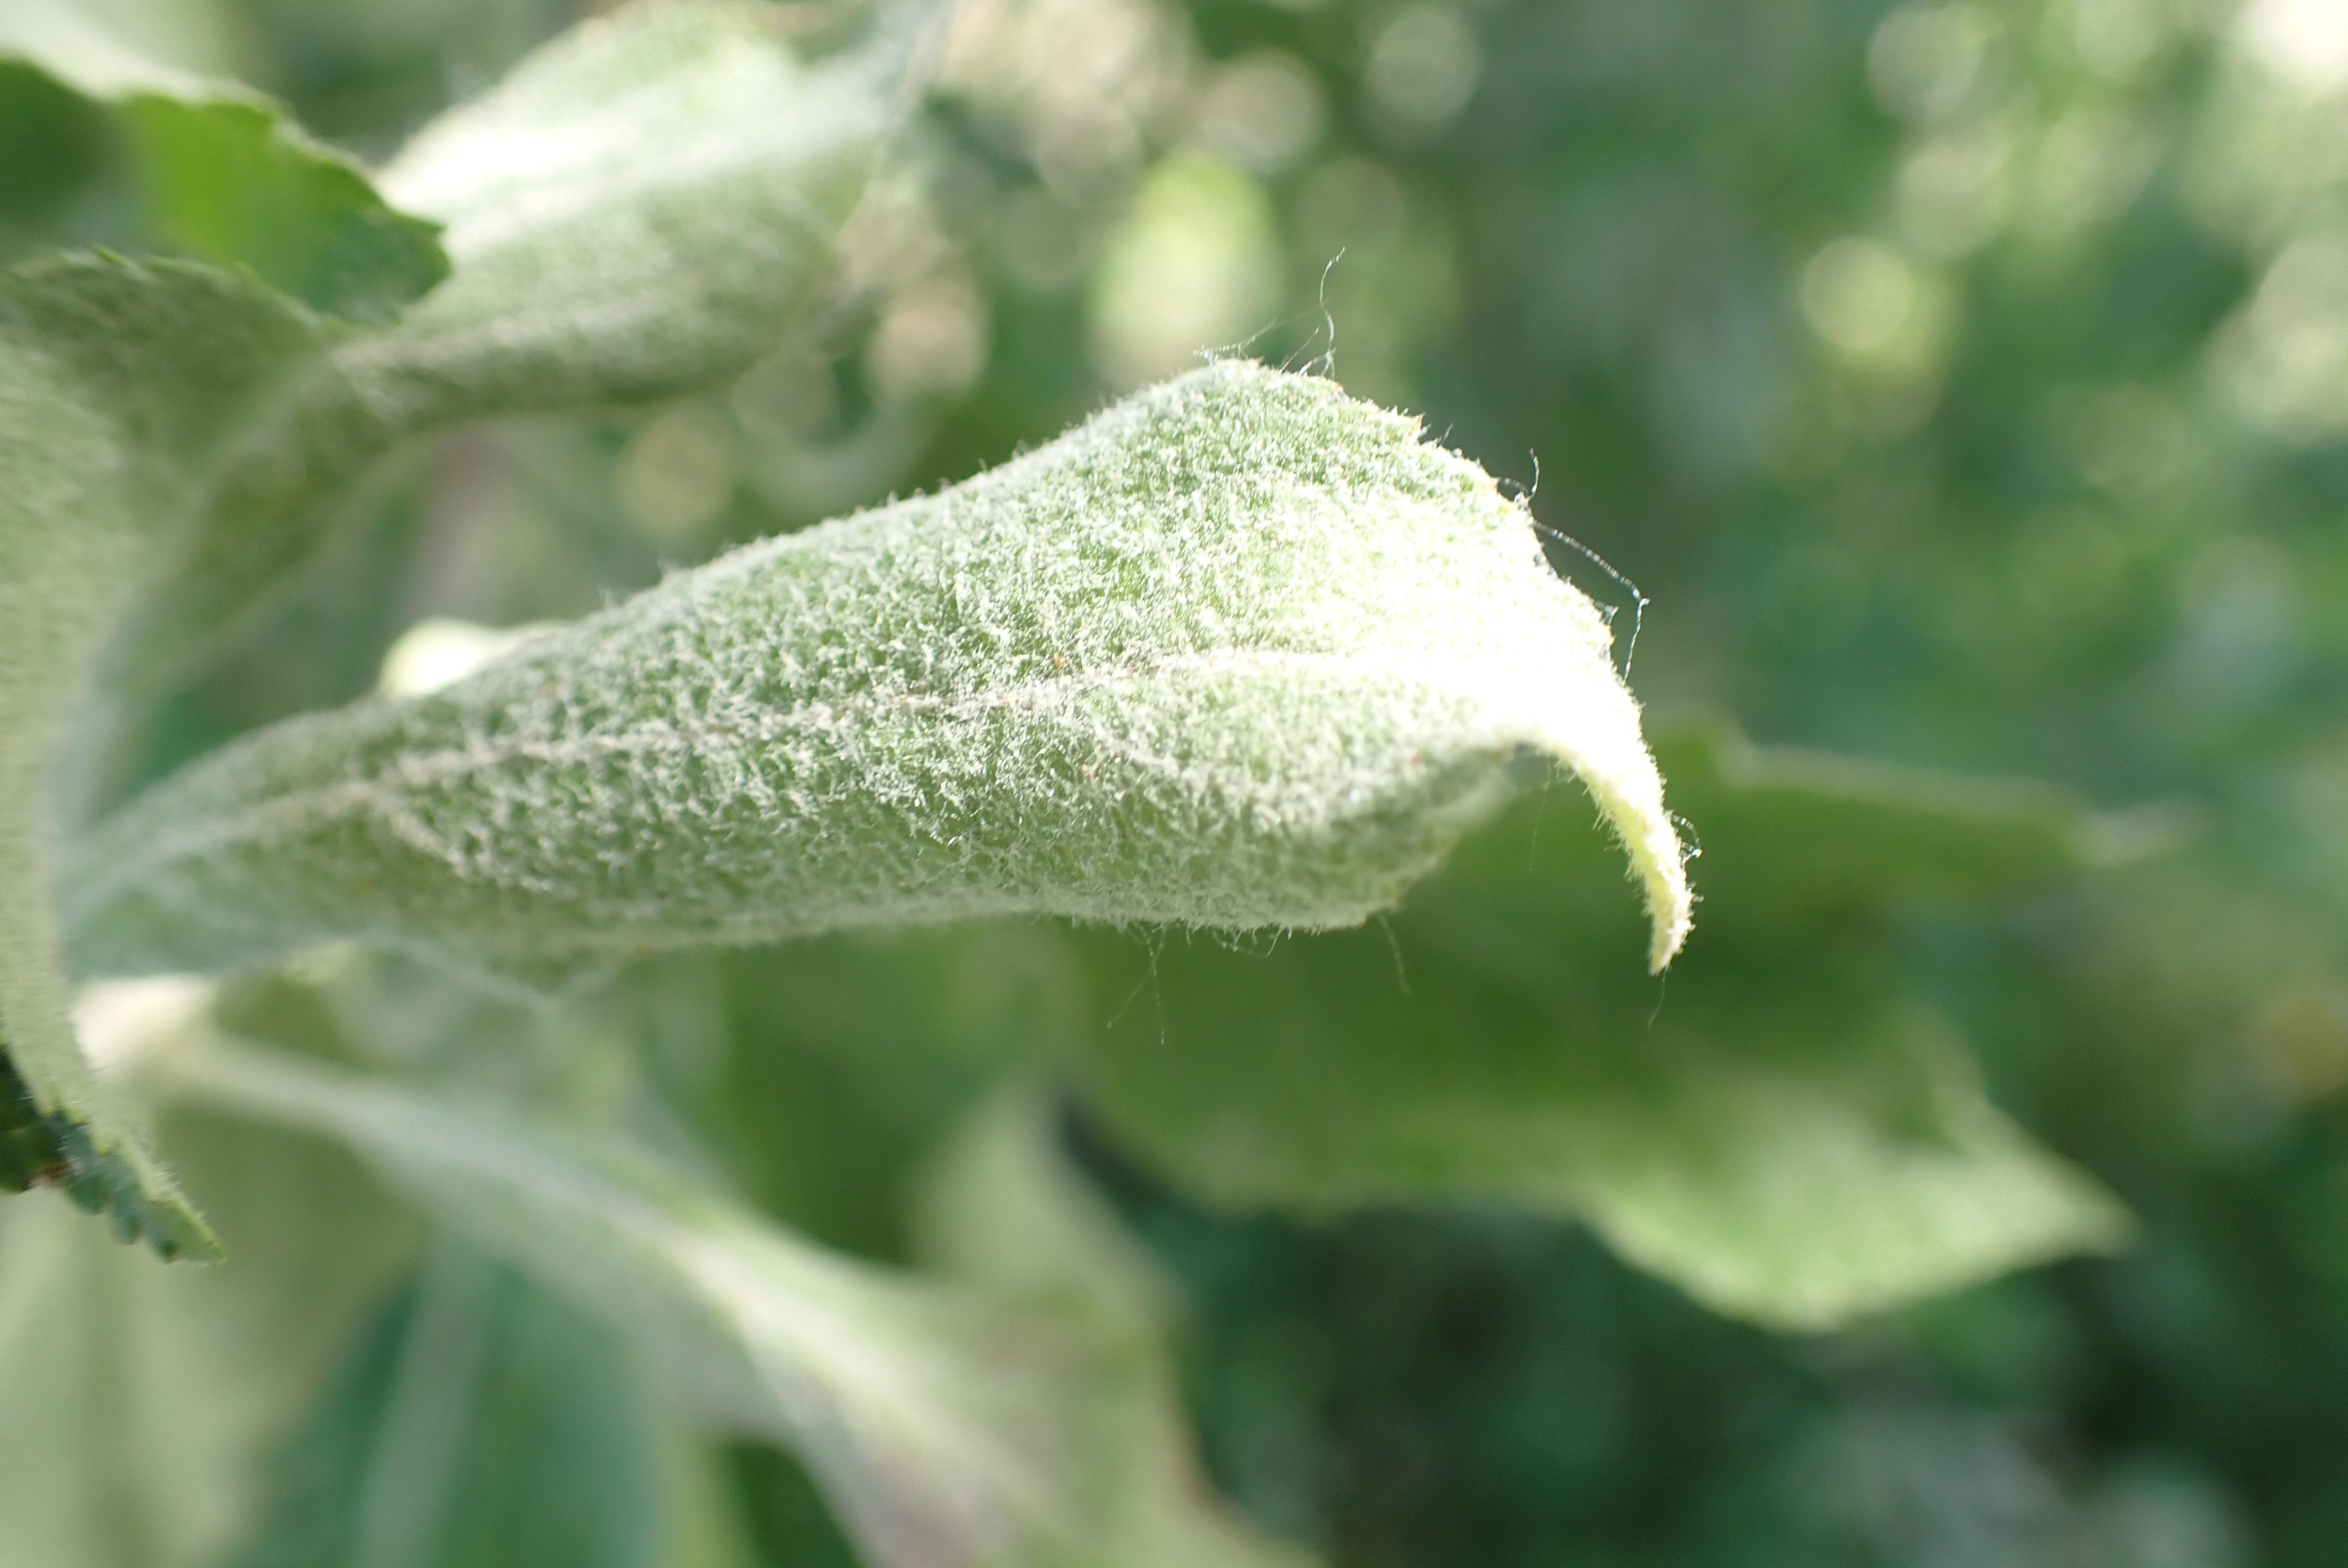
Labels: powdery_mildew